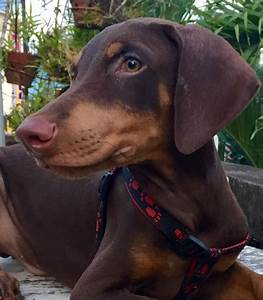
Label: dog